John Douglas (English architect)

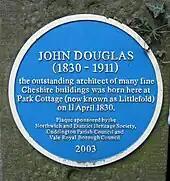
A circular blue plaque reading "JOHN DOUGLAS (1830–1911 the outstanding architect of many fine Cheshire buildings was born here at Park Cottage (now known as Littlefold) on 11 April 1830. Plaque sponsored by the Northwich and District Heritage Society, Cuddington Parish council and Vale Royal Borough Council 2003

During the partnership, work continued on designing new churches and restoring older ones. In 1884–85 a chapel was built at Carlett Park at Eastham in the Wirral and in 1884–87 St Deiniol's Church was built in Criccieth, Caernarfonshire. Christ Church, Rossett (1886–92), St Paul's Church, Colwyn Bay (1887–88 with later additions), and St Andrew's Church, West Kirby (1889–91) followed. St John's Church in Barmouth, Merionethshire was built between 1889 and 1895. It is one of the largest of Douglas's churches, although in 1891, during its construction, the tower collapsed and had to be rebuilt. Other churches built in North Wales were Christ Church in Bryn-y-Maen, Colwyn Bay, and All Saints, Deganwy (both 1897–99).